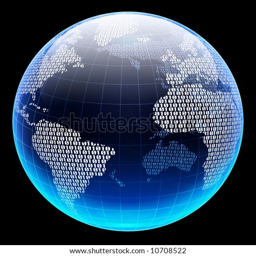
binary code on a surface of a planet